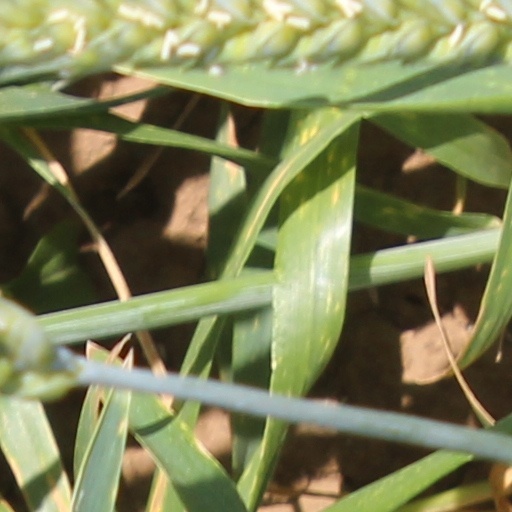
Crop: wheat